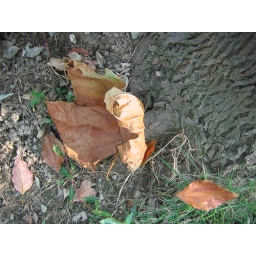
Spring and autumn are the only times the grass turns green in Shanghai!